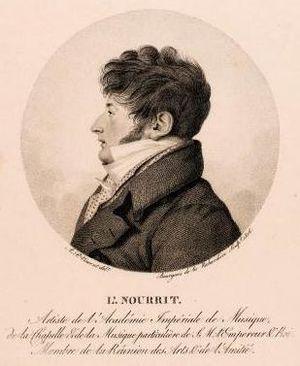
Louis Nourrit, né à Montpellier le 4 août 1780 et mort à Brunoy le 23 septembre 1831, est un ténor français.